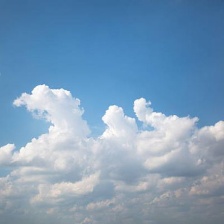
Cloud type: Cirrocumulus